Prince Yeonsan (film)

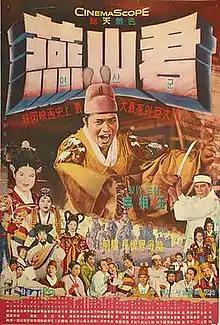
Theatrical poster for "Prince Yeonsan" (1961)

Prince Yeonsan is a 1961 South Korean film directed by Shin Sang-ok. Among several awards including Best Actor and Best Actress, it was chosen as Best Film at the first Grand Bell Awards ceremony. It was followed by a sequel, "Tyrant Yeonsan", which was released in 1962.